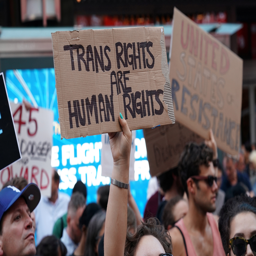
politician has last week proposed a ban on transgender people serving in the military .